Custom house

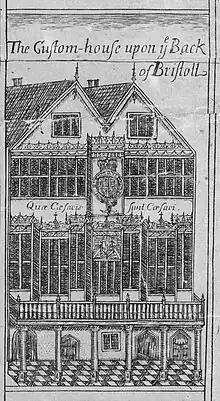
The Custom-house upon the Back of Bristoll (1728)

In the United Kingdom, since 1386, the phrase "custom house" has been in use over the term "customs house". This was after the City of London's Custom House was erected at Wool Wharf in Tower Ward, to house just the officials overseeing the Great Custom on Wool and Woolfells. The singular form was used even though in later years the City of London's Custom House served as the workplace for other customs officials as well.